Ibn Qudama

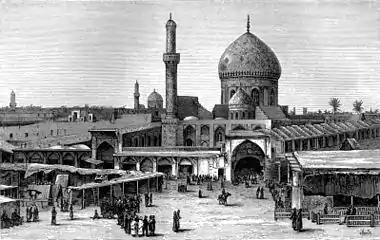
An 1876 wood-engraving of the market-places of Baghdad by John Philip Newman; Ibn Qudama visited this city three times in his life, having studied and taught in many of its most prominent areas in 1166, 1189, and 1196

Ibn Qudama was born in Palestine in Jammain, a town near Jerusalem ("Bayt al-Maqdīs" in the Arabic vernacular, whence his extended name), in 1147 during the Crusades to the revered Hanbali preacher and mystic Aḥmad b. Muḥammad b. Qudāma (d. 1162), "a man known for his asceticism" and in whose honor "a mosque was [later] built in Damascus." Having received the first phase of his education in Damascus, where he studied the Quran and the hadith extensively, Ibn Qudama made his first trip to Baghdad in 1166, in order to study law and Sufi mysticism under the tutelage of the renowned Hanbali mystic and jurist Abdul-Qadir Gilani (d. ca. 1167), who would go on to become one of the most widely venerated saints in all of Sunni Islam. Although Ibn Qudama's "discipleship was cut short by the latter’s death ... [the] experience [of studying under Abdul-Qadir Gilani] ... had its influence on the young" scholar, "who was to reserve a special place in his heart for mystics and mysticism" for the rest of his life.